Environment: real
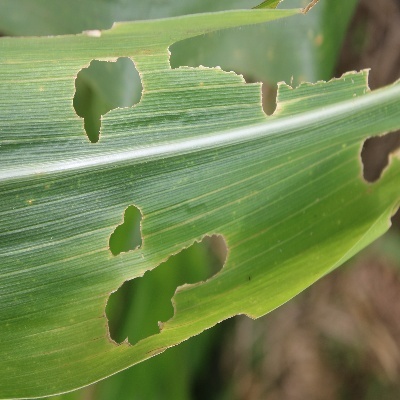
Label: fall_armyworm